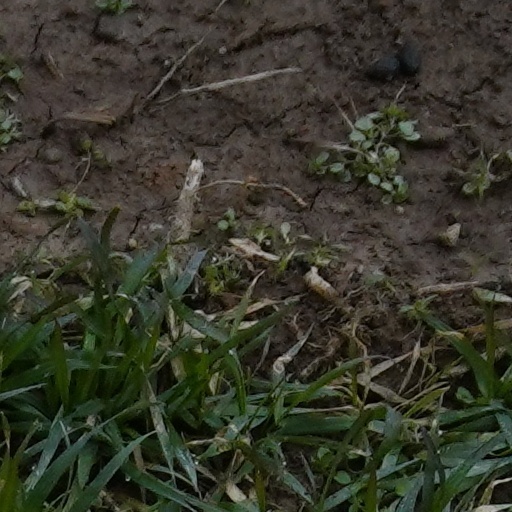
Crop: wheat